Rhinovirus

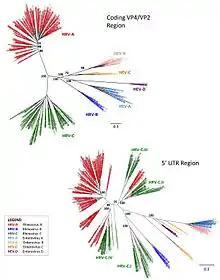
Maximum likelihood phylogenetic trees of enterovirus species A, B, C, D and rhinovirus A, B, C isolates from Latin America. The 5'UTR region is much more affected by recombination events than the VP4/VP2 coding sequence. The paraphyletic nature of "rhinovirus" is visible.

The International Committee on Taxonomy of Viruses (ICTV) defines rhinoviruses as three species within the genus "Enterovirus:"